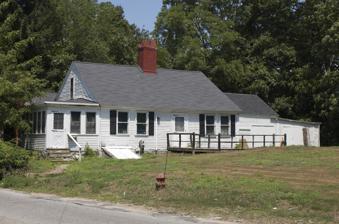
Building: Jerathmell Bowers House
Country: United States of America
Year built: 1671
Historic house in Massachusetts, United States United States historic place Jerathmell Bowers House U.S. National Register of Historic Places Show map of Massachusetts Show map of the United States Location 150 Wood St., Lowell, Massachusetts Coordinates 42°37′50″N 71°21′19″W / 42.63056°N 71.35528°W / 42.63056; -71.35528 Area 3 acres (1.2 ha) (since subdivided) Built c.1671 (1981 survey) c.1673 (NRHP) Architectural style Colonial NRHP reference No. 93001588 Added to NRHP January 28, 1994 The Jerathmell Bowers House is believed to have built circa 1673, at 150 Wood Street in Lowell, Massachusetts . It is the oldest known home in Lowell. It was listed on the National Register of Historic Places in 1994. Description and history The Jerathmell Bowers House in western Lowell, on the east side of Wood Street north of its junction with Westford Street.  It is a 1 + 1 ⁄ 2 -story Cape style house, with a gabled roof, central brick chimney, and clapboarded exterior.  It is oriented with the gable end facing the street and the main facade facing south.  The facade is five bays wide, with two windows on either side of a central entrance.  All of these elements are placed asymmetrically, with the entrance slightly right of center.  To the left of the main block is an early 19th-century three-season sunroom, and older ells (of 18th and 19th-century construction) extend to the right and back.  The interior of the main block has a typical colonial-era four-room center-chimney layout, with the doorway leading into a narrow vestibule with a winding staircase providing access to the attic level. Jerathmell Bowers, a native of Cambridge, Massachusetts , purchased land in what was then Chelmsford in 1670 or 1671. His son's birth was recorded in Chelmsford in 1673, suggesting that at least part of this house was standing then. The National Register of Historic Places form states that "It appears likely that its ca. 1673 date is correct, but the extensive interior changes that have concealed original fabric make it impossible to confirm this positively." By the 1800s, the farm covered about 150 acres (61 ha). Jerathmell Bowers was a prominent local citizen, serving as a selectman and militia leader.  He also operated a distillery here. During the early colonial period of Chelmsford, it was one of 19 garrison houses used for refuge by citizens during attacks by Native American tribes. The area where the house stands became part of Lowell in the late 1820s, following the early development of mills on the Merrimack River .  The house remained in the hands of Bowers descendants at least until the property was listed on the National Register in 1994. In 2013 there was a proposal to tear down the house to make more room for a new commercial building.  The entrance to the new building was proposed to be where this house is located. After advocating to keep the house, by the Lowell Heritage Partnership and Lowell Historical Society, the decision was made to save and stabilize the house.  In November 2015 it was reported that the developers of the neighboring shopping center are going to start restoring the home in spring 2016. See also List of the oldest buildings in Massachusetts National Register of Historic Places listings in Lowell, Massachusetts References